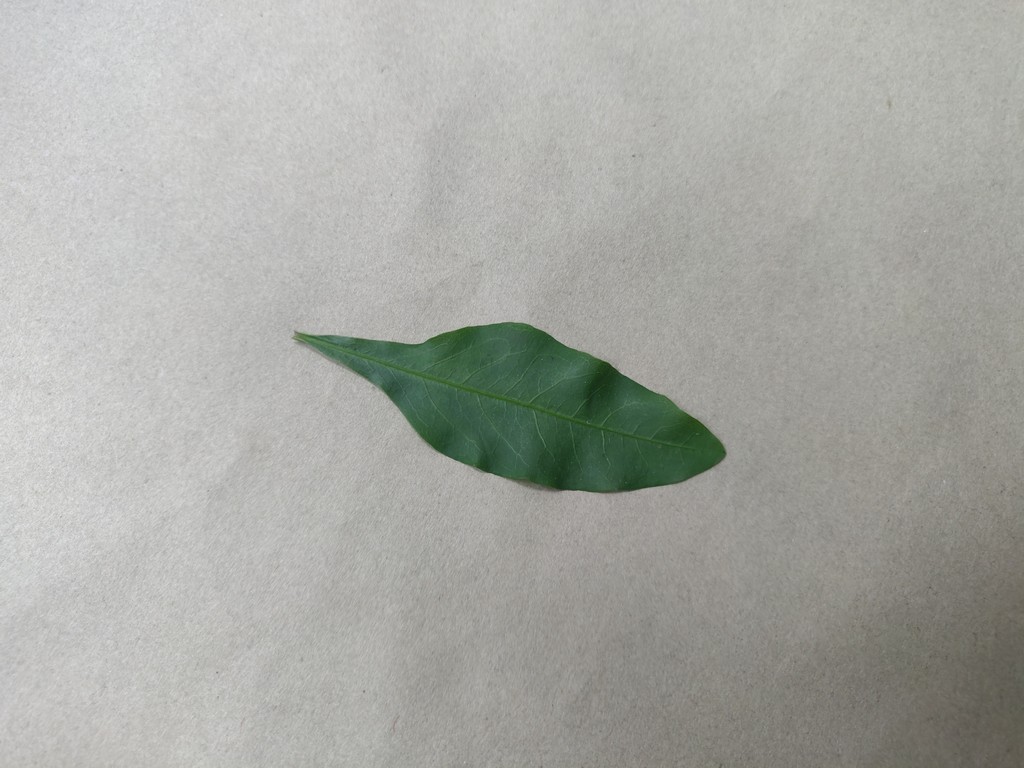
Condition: Healthy
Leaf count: single
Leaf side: front